Kalanga people

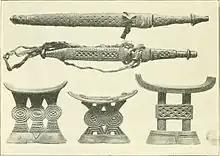
Kalanga knives with wooden sheaths; wooden pillows. From a 1910 ethnographical work.

According to Huffman (2008), the original Bakalanga people descended from the late Leopard's Kopje farmers in 1050. These people occupied areas covering parts of north eastern Botswana, western and southern Zimbabwe, adjacent parts of South Africa by around AD 1100. They traded in ivory, furs and feathers with the Indian Ocean coast for goods such as glass beads and cotton clothes. The majority of these prehistoric Bakalanga villages have been discovered in Botswana and Zimbabwe in areas close to major rivers and were usually built on terraced hilltops with stone walls built around them.